Ina Coolbrith

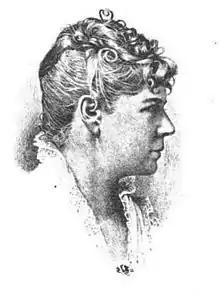
Portrait of Coolbrith from a publication of her poem "California", 1918

In 1911, Coolbrith accepted the presidency of the Pacific Coast Woman's Press Association, and a park was dedicated to her, at 1715 Taylor Street, one block from her pre-earthquake home. Coolbrith was named honorary member of the California Writers Club around 1913, a group that eventually grew into a state-wide organization. In 1913, Ella Sterling Mighels founded the California Literature Society which met informally once a month at Coolbrith's Russian Hill home, newspaper columnist and literary critic George Hamlin Fitch presiding. Mighels, who has been called California's literary historian, credited her breadth of knowledge to Coolbrith and the society meetings.